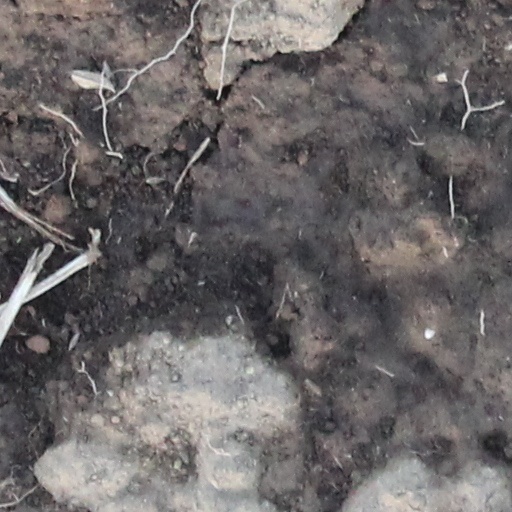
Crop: wheat